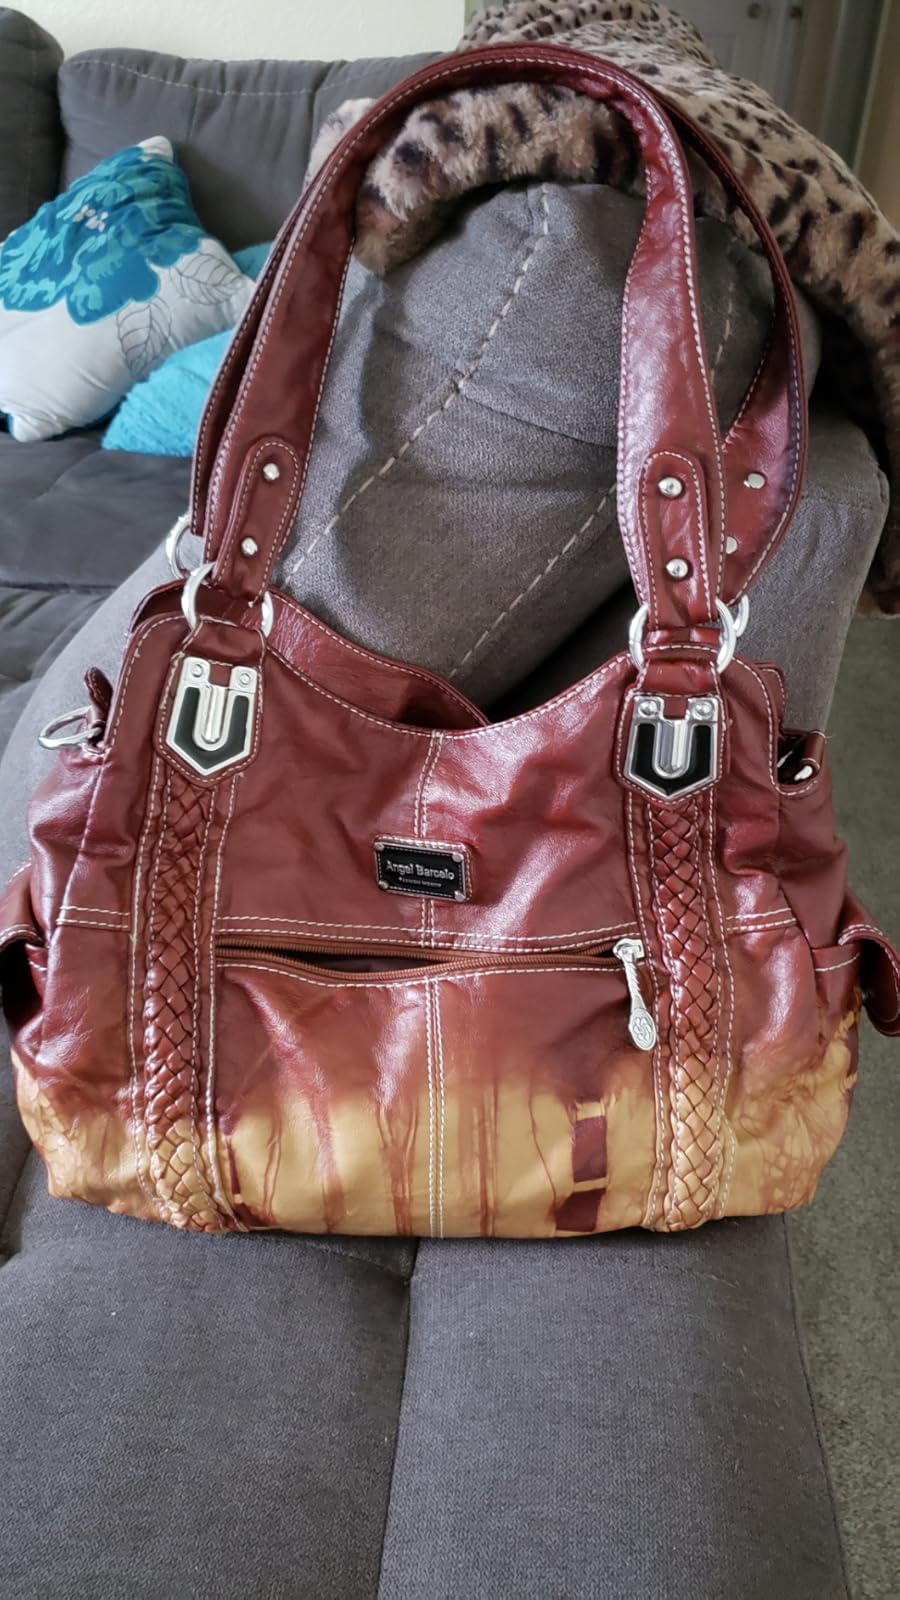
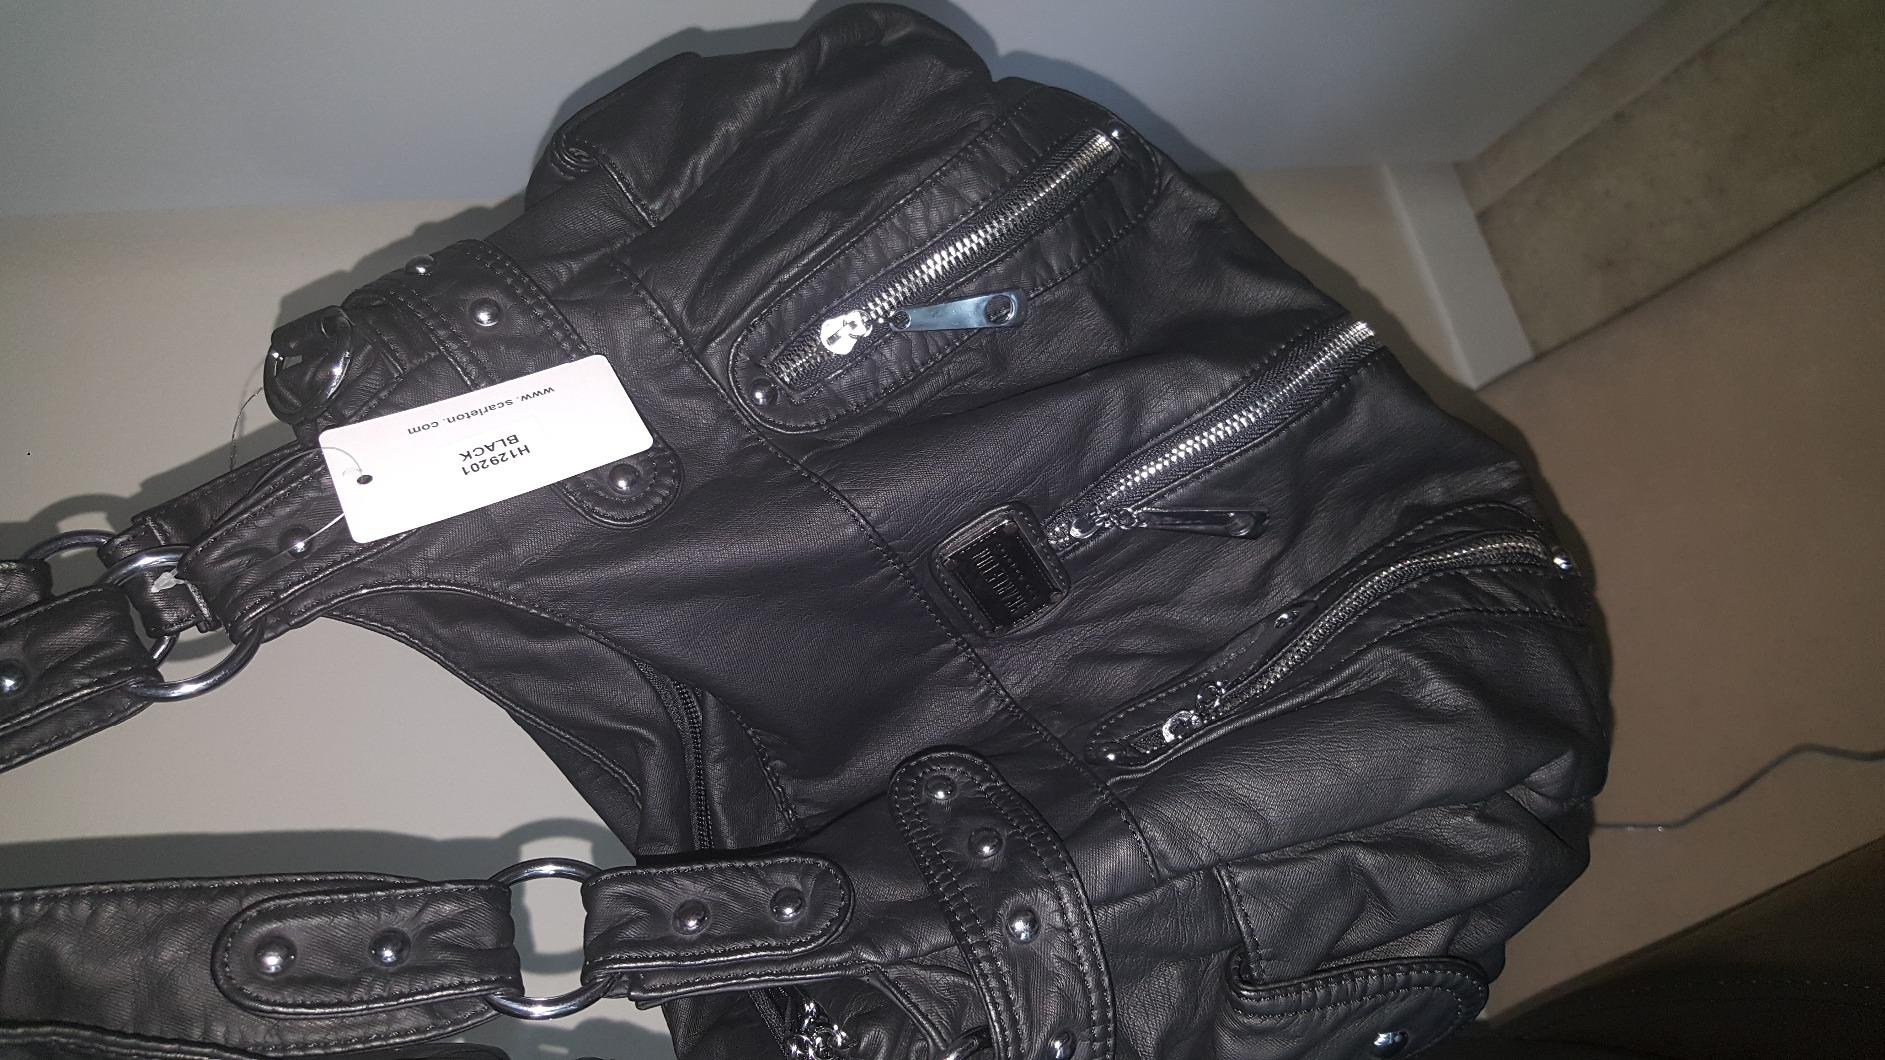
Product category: accessories_handbag
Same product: no